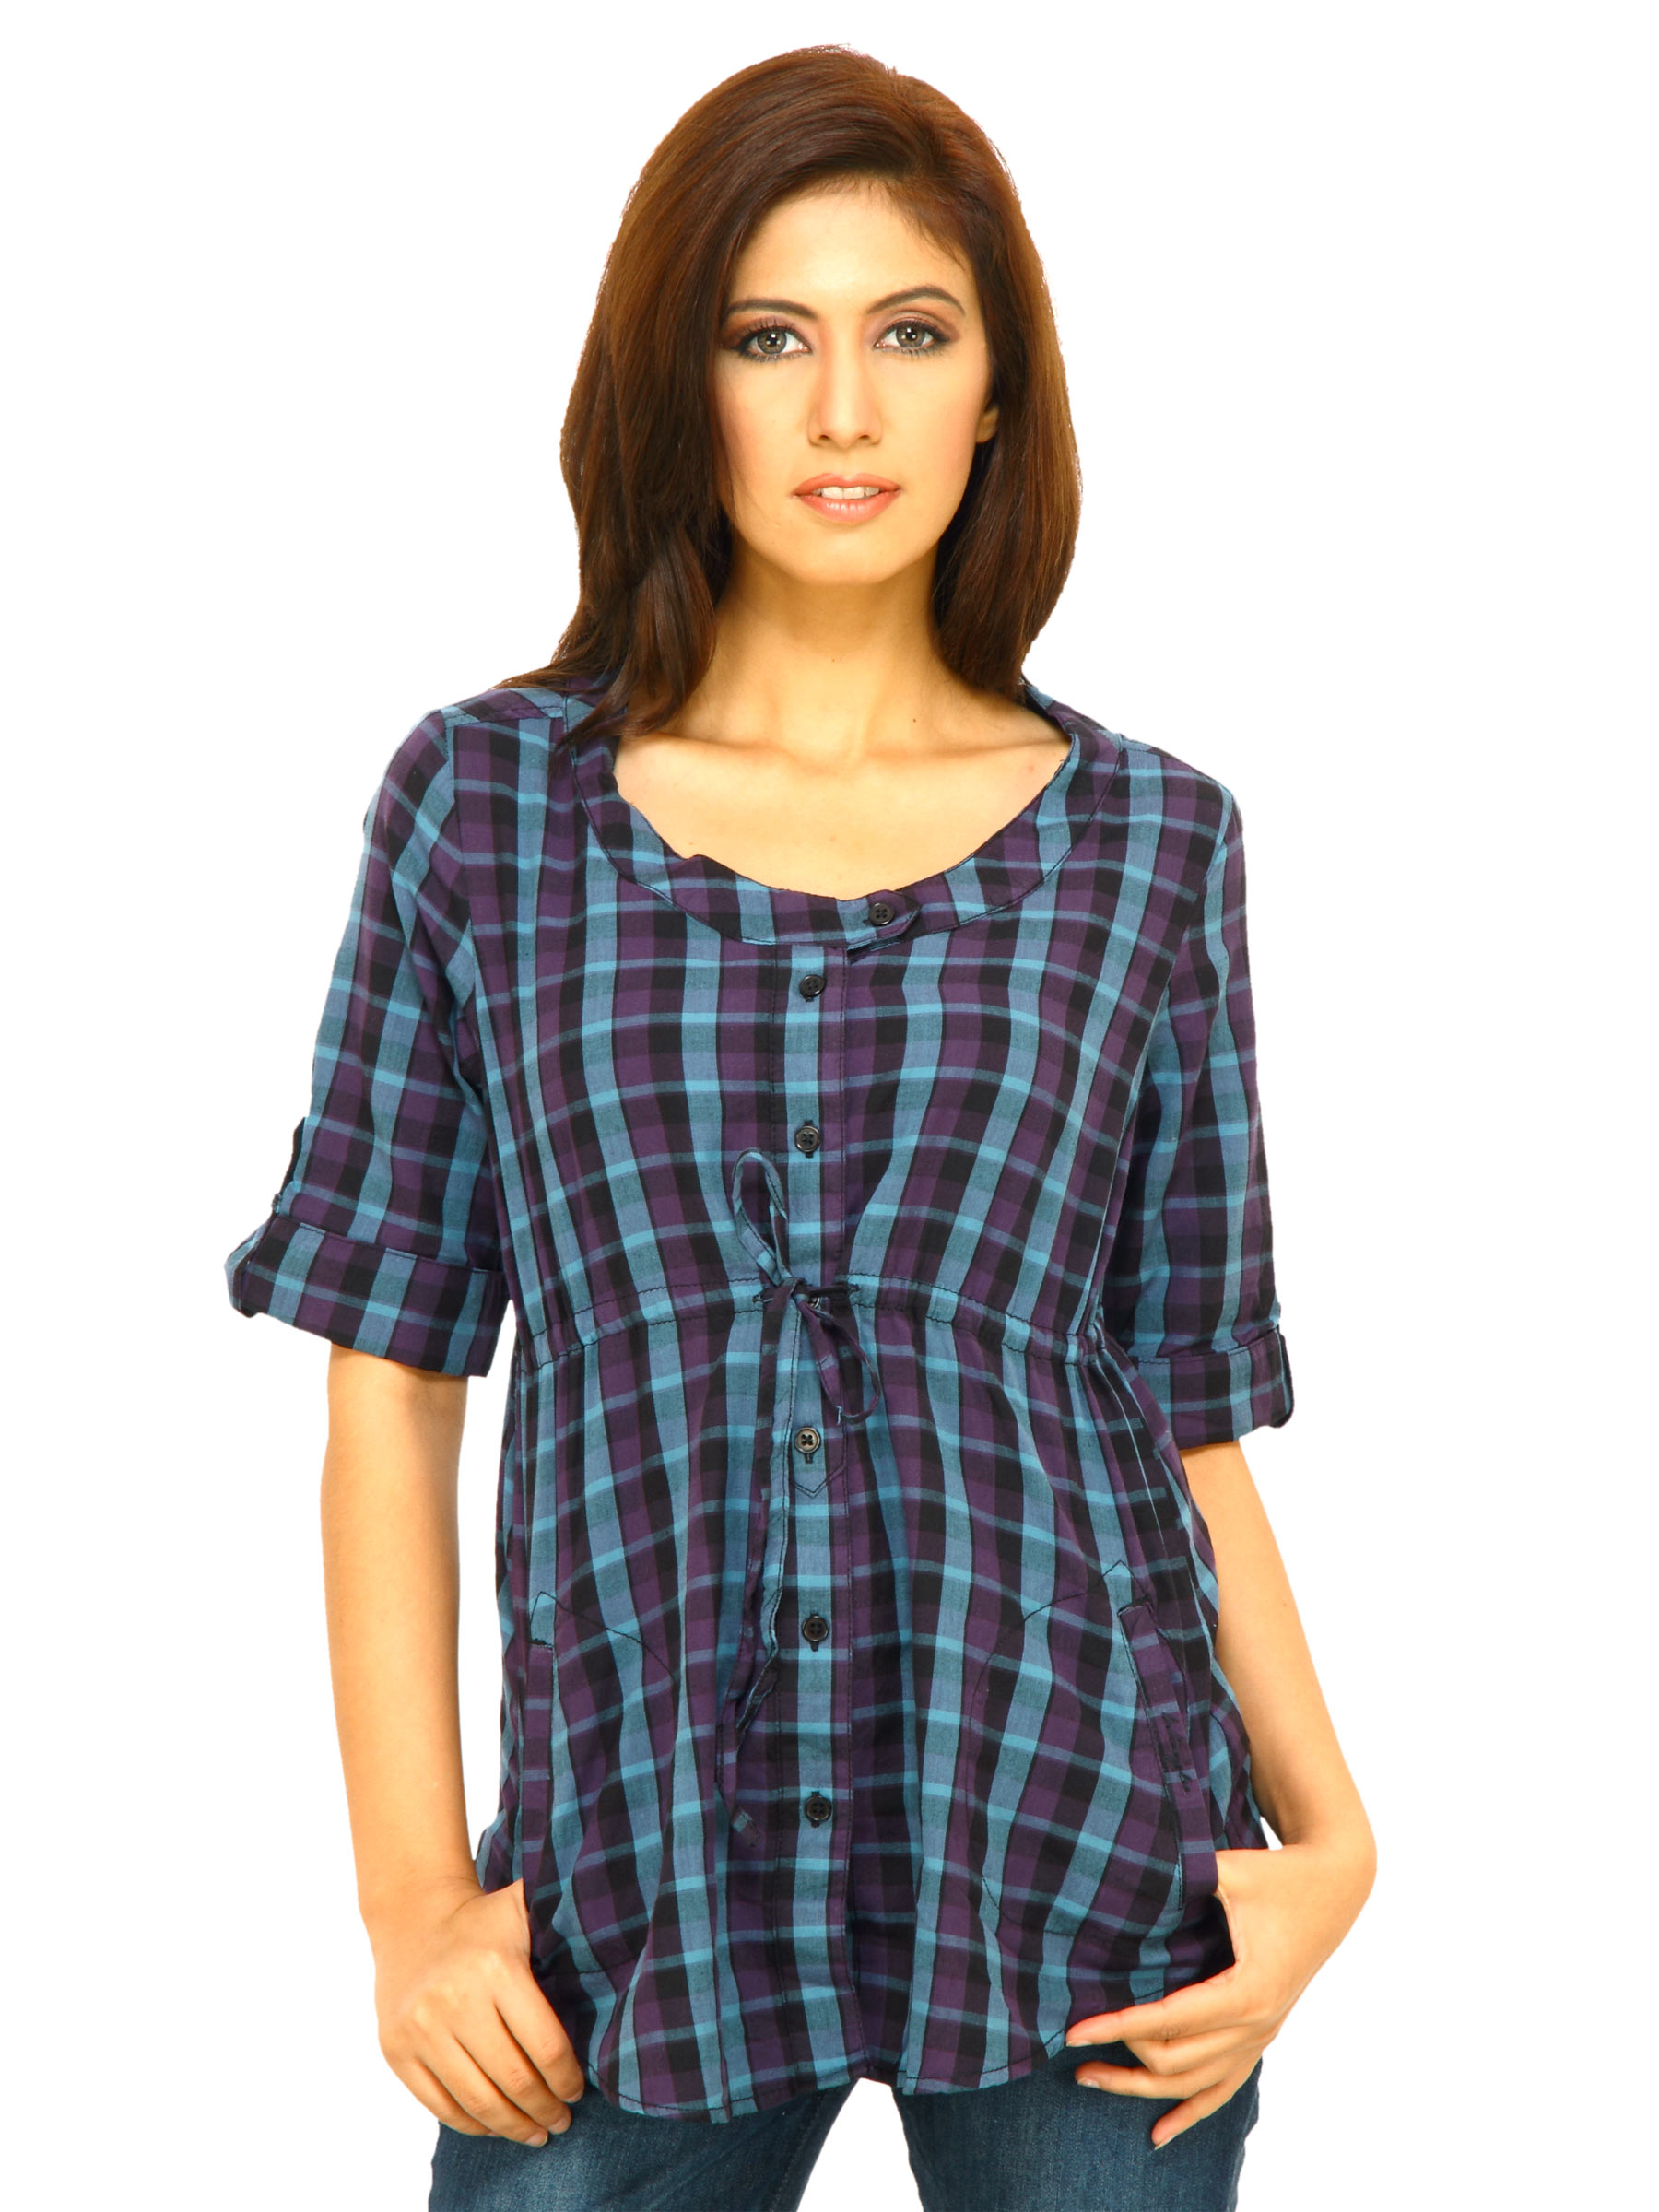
Wrangler Women Kangroo Pocket Purple Tunics
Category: Apparel / Topwear / Tunics
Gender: Women
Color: Purple
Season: Fall 2011
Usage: Casual